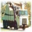
Label: truck